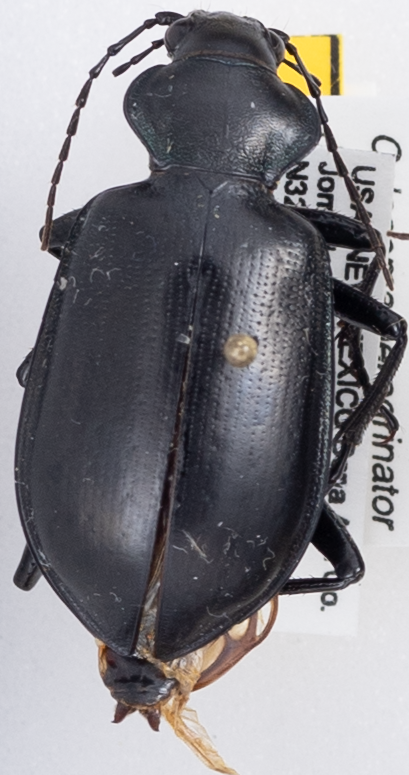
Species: Calosoma peregrinator
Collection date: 2021-07-20
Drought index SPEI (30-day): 2.09
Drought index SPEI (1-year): -0.574
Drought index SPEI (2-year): -0.226